Somers-class destroyer

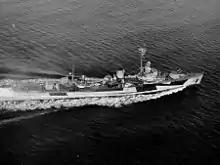
in 1945, with five dual-purpose 5-inch guns.

Like the "Porter"s, the "Somers" class were originally built with eight Mark 12 5-inch/38 caliber guns in four Mark 22 single purpose (anti-surface only) twin mounts. Torpedo armament was increased to twelve tubes in three quad mountings on the centerline, but with no reloads. The Mark 15 torpedo was equipped. Anti-aircraft (AA) protection was initially provided by two quadruple 1.1-inch machine cannon mounts and two .50-caliber machine guns. The 1.1-inch mounts were intended to compensate for the 5 inch guns' lack of AA capability; in the 1930s two quad mounts were thought to be sufficient. During World War II, as with the "Porter"s, the "Somers"-class main armament was reduced to six guns, with the light AA armament replaced by up to six 40 mm Bofors in twin mounts and several 20 mm Oerlikon guns by also landing a torpedo tube mount. On most ships four K-gun depth charge throwers were added to augment the as-built pair of depth charge racks. In "Davis" and "Jouett" the main armament was replaced by five dual-purpose guns in two twin and one single mount. Later in these two, the torpedo armament was eliminated along with two K-guns and one depth charge rack to maximize the number of 40 mm guns at 14, placed in two quad mounts and three twin mounts.